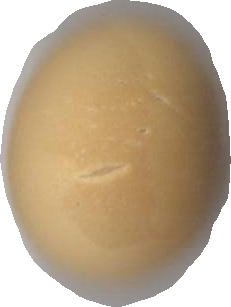
Variety: Grobogan